Big Black River Railroad Bridge

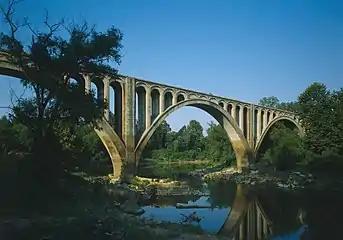
Downstream side of the bridge

Big Black River Railroad Bridge is a concrete open-spandrel arch bridge over the Big Black River built in 1917 near Bovina, Mississippi. It spans the river between Warren County and Hinds County; the nearest settlements are Bovina (in Warren) and Edwards, Mississippi (in Hinds).